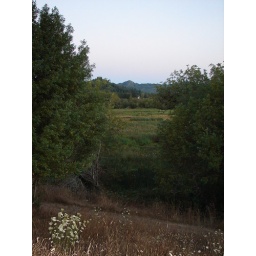
Myrtle point crater lake real estate houses in Oregon 2007 088